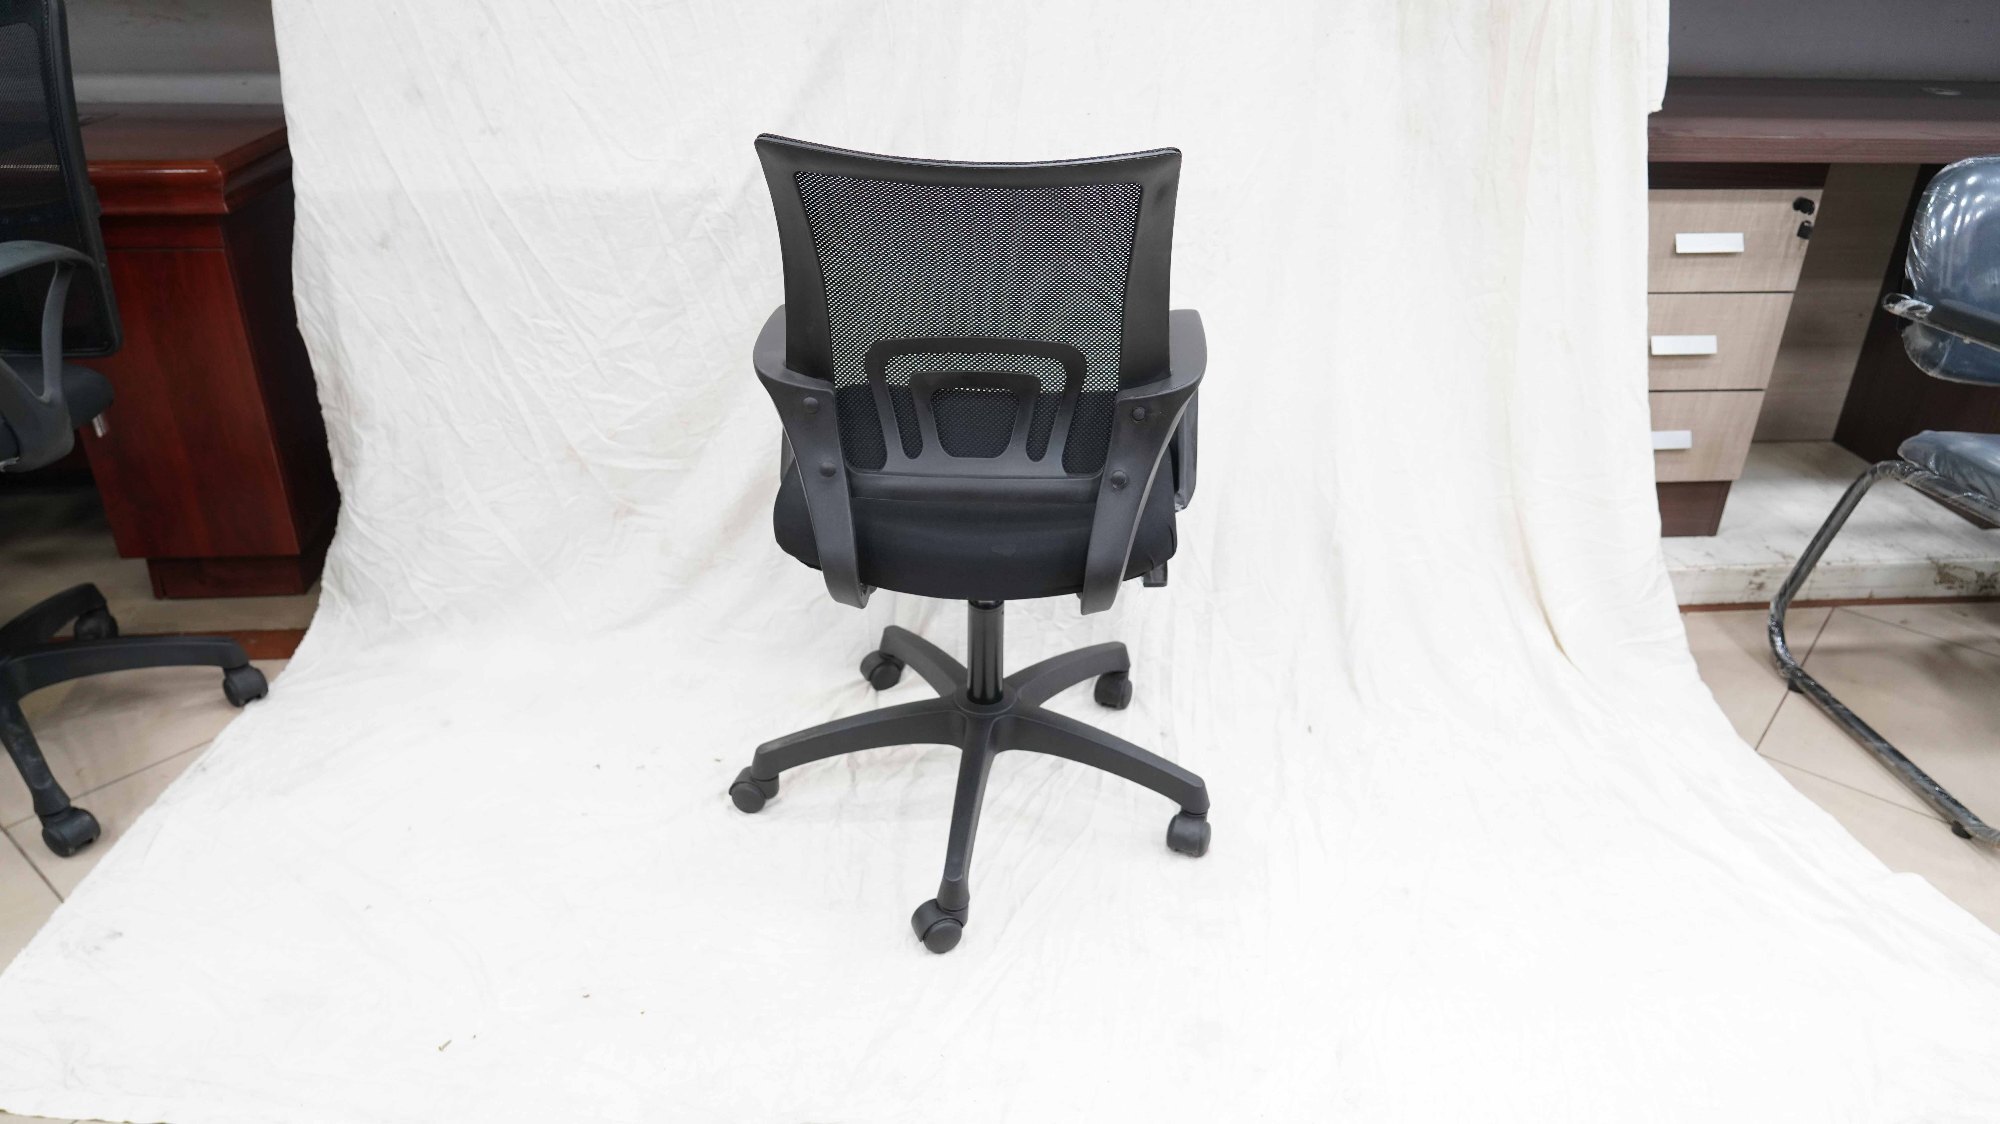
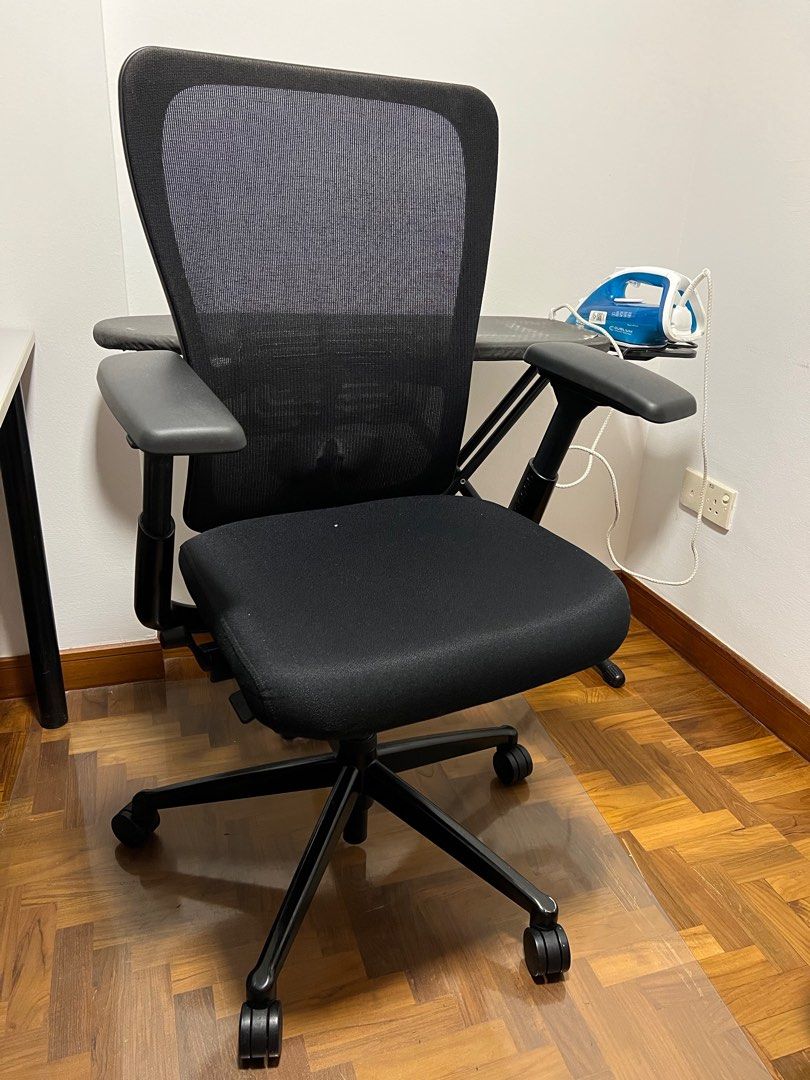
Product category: items_chair
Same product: no